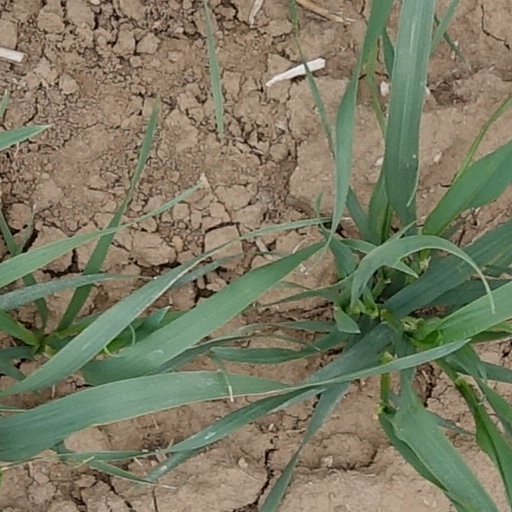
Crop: wheat